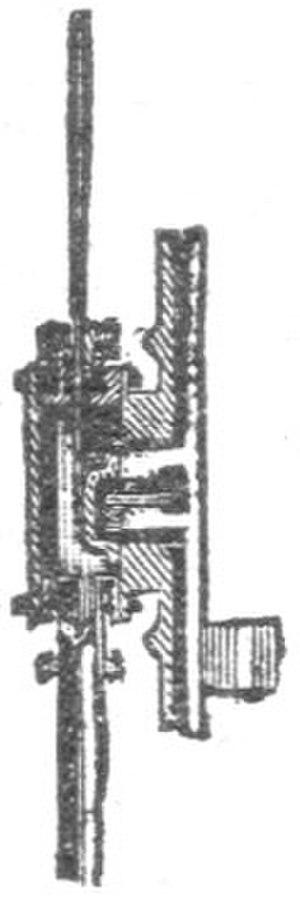
La machine à vapeur est une invention dont les évolutions les plus significatives datent du XVIIIᵉ siècle. C'est un moteur à combustion externe qui transforme l'énergie thermique de la vapeur d'eau en énergie mécanique.